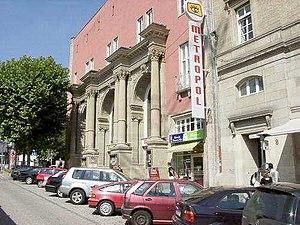
La gare centrale de Stuttgart est une gare ferroviaire allemande, située au centre-ville de Stuttgart, la capitale du Land de Bade-Wurtemberg.